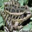
Label: frog